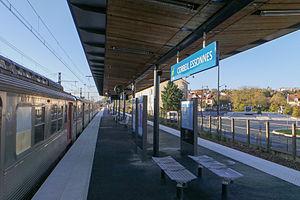
La gare de Corbeil-Essonnes est une gare ferroviaire française de la ligne de Villeneuve-Saint-Georges à Montargis, située sur le territoire de la commune de Corbeil-Essonnes, à proximité du centre-ville, dans le département de l'Essonne en région Île-de-France. Deux autres gares sont établies sur la commune : la gare d'Essonnes - Robinson, rue de Robinson, et la gare de Moulin-Galant, rue Paul-Bert.